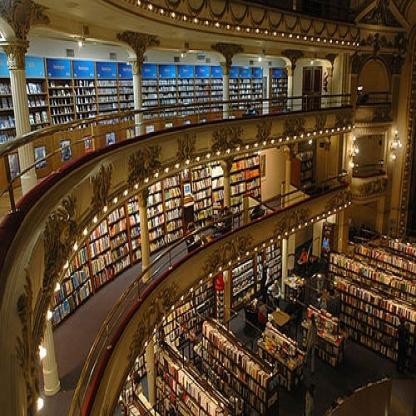
Scene: Indoor